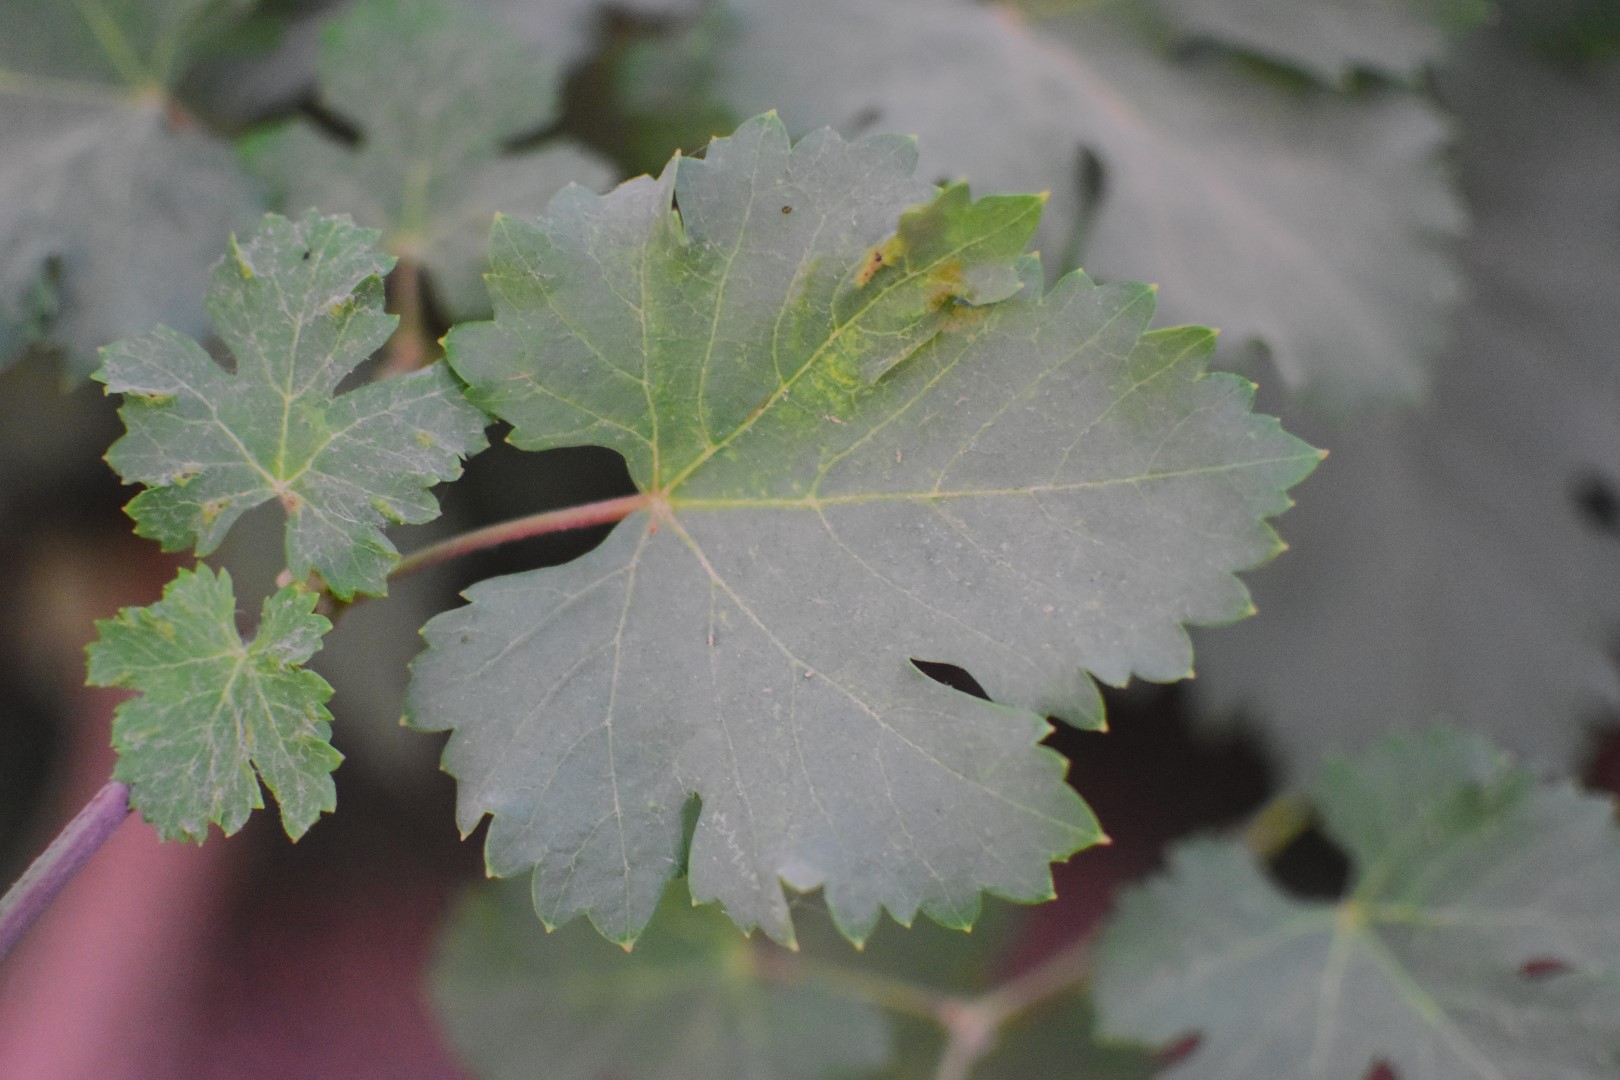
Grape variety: Aswud Balad